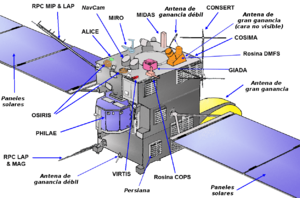
Schéma sonde spatiale Rosetta